1891 in Canada

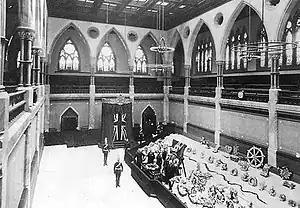
Prime Minister Sir John A. Macdonald lying in state in the Senate Chamber

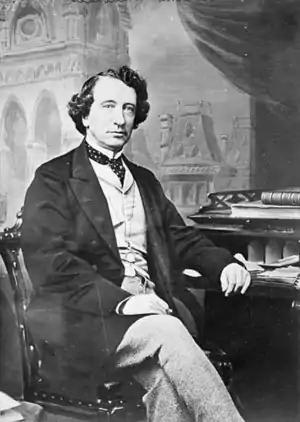
John A. Macdonald

Residential school principal says teaching Gospel and how to live better compensates for robbing and half-starving Indigenous people